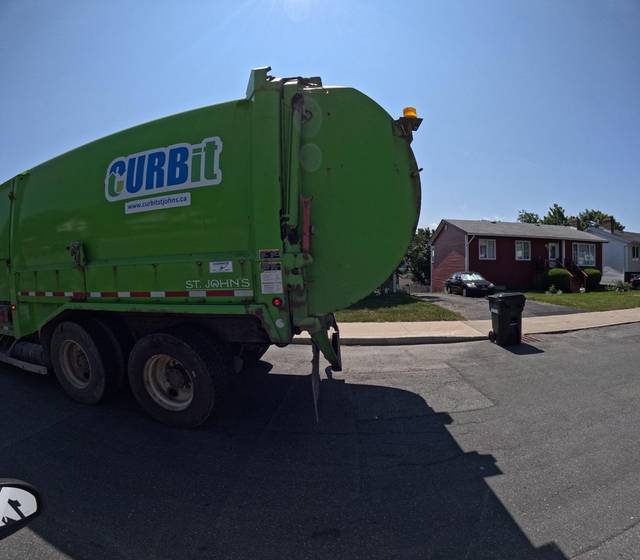
Region: Canada
Coordinates: 47.528, -52.77